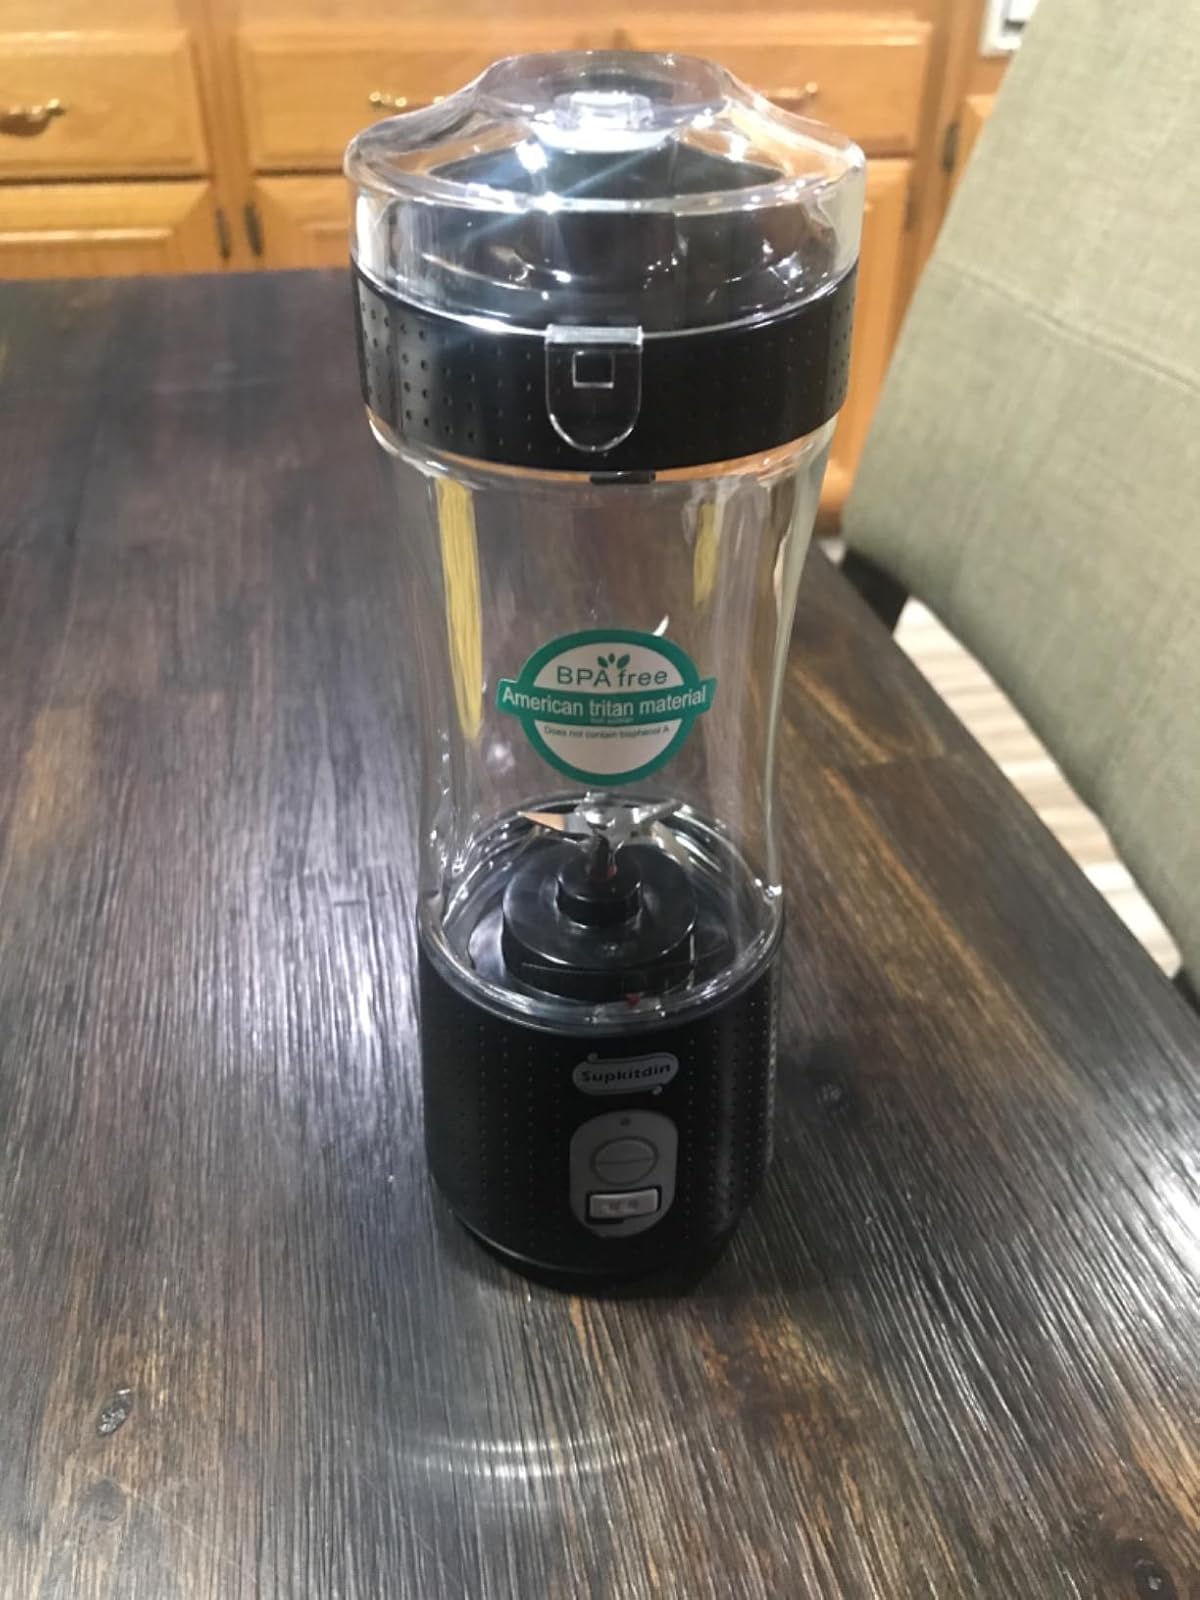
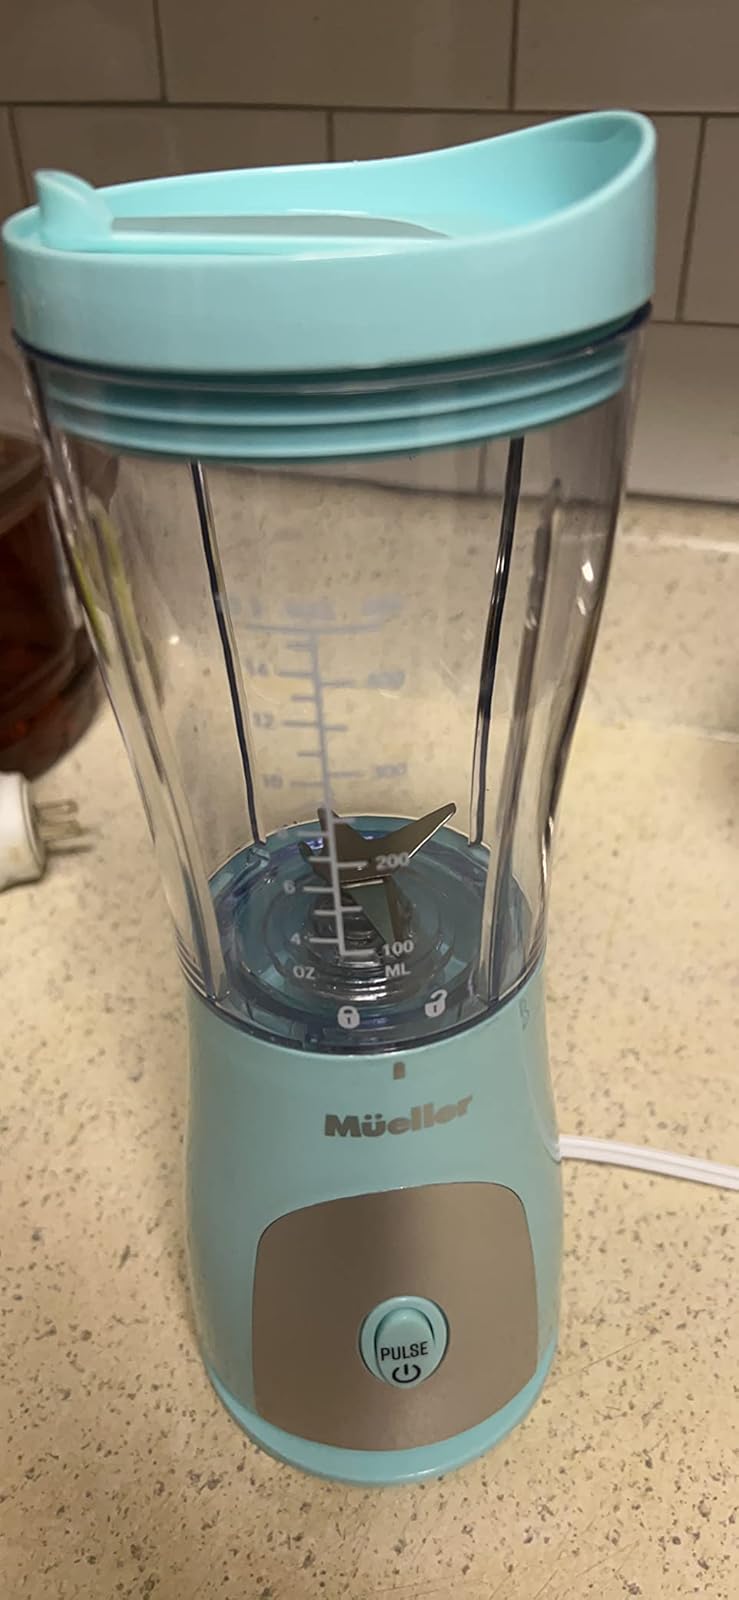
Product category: items_blender
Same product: no